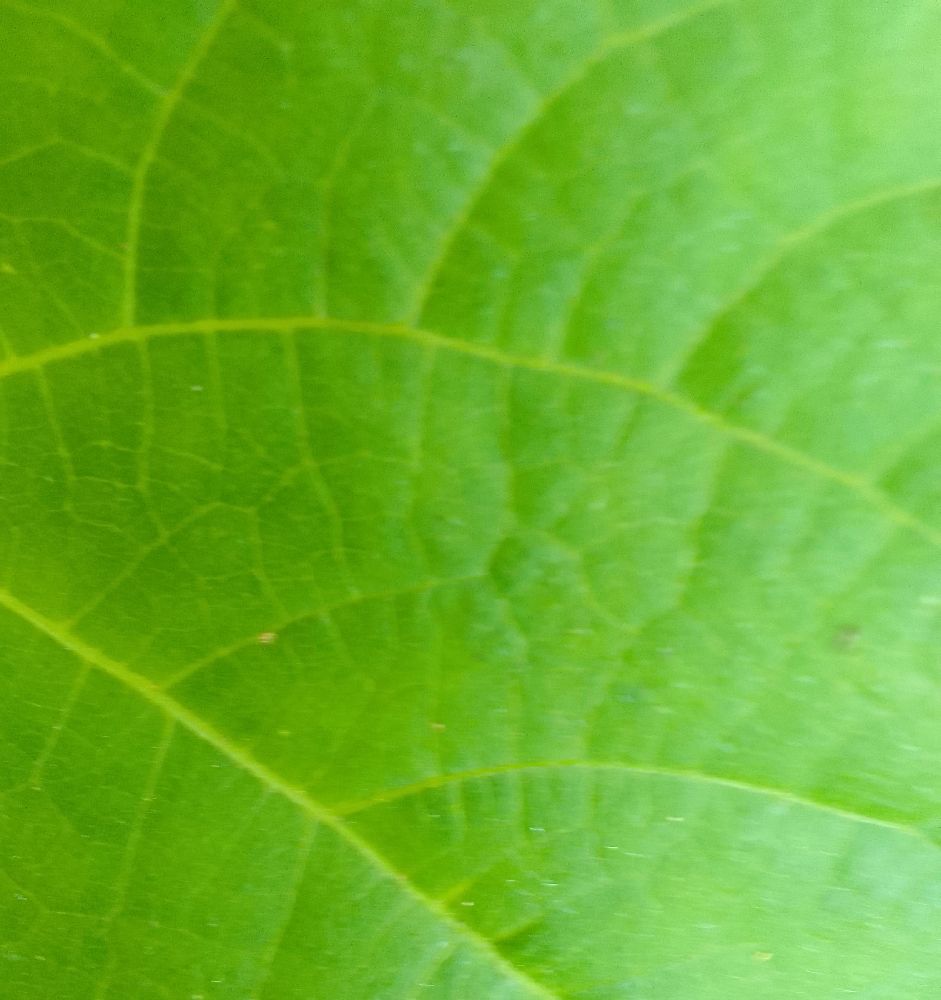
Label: healthy